Alexandra Park, Toronto

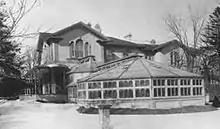
Gzowski Hall at Alexandra Hall, 1896. A branch of the Toronto Public Library presently occupies the site of the Hall.

The area was purchased from the Denison family in 1841 by Sir Casimir Gzowski, a Polish engineer who built his grand home, which he called 'The Hall', at what is now the south-east corner of Dundas St. W. and Bathurst St. A neighbourhood sprang up around Gzowski's home that was inhabited largely by Polish and Ukrainian immigrants in the 1920s and 1930s. In the 1960s, 'The Hall' and many of the surrounding homes were demolished to make way for a public housing project. The public housing projects brought in many migrants from Nova Scotia, as well as many immigrants from the Caribbean, East Africa, China and Vietnam.